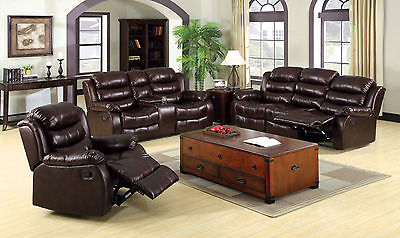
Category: sofa